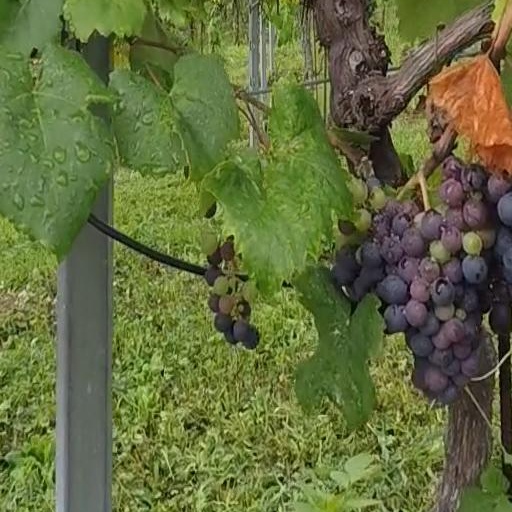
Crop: grape